Evangelion (mecha)

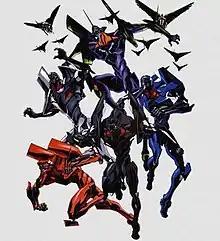
All Evangelion units from the original series, as depicted in an official art from the "Evangelion Chronicle" encyclopedia. Clockwise, from the top: Eva01, 00, 03, 02 and 04. In the background, the nine mass-produced units of the Eva Series.

The , also referred to as Evas, are fictional biomechanical humanoid mechas introduced in the anime television series "Neon Genesis Evangelion", produced by Gainax and directed by Hideaki Anno and in the manga of the same name written and illustrated by Yoshiyuki Sadamoto. In addition to the original animated series, Evangelions appear in its derivative works, including spin-off manga, video games, visual novels, the original video animation "," and in the "Rebuild of Evangelion" movies, with considerably different roles and guises.